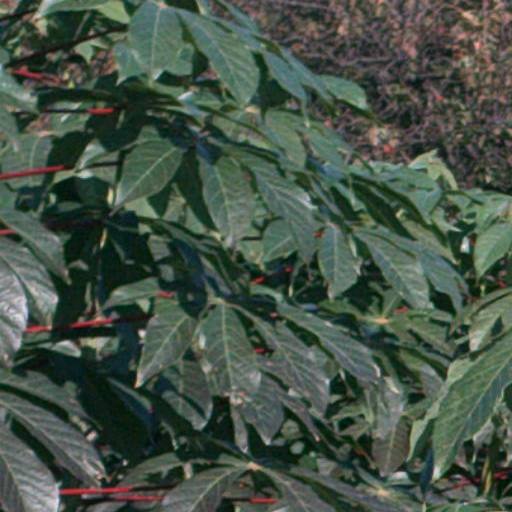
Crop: cassava